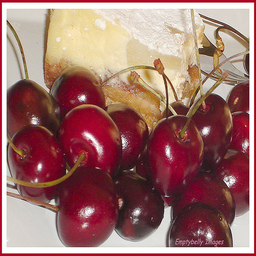
Label: Apple